Siegfried Köhler (conductor)

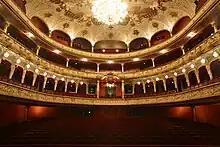
Staatstheater Wiesbaden, where Köhler worked 1973–1988

Siegfried Köhler (30 July 1923 – 12 September 2017) was a German conductor and composer of classical music. He worked as general music director of opera houses such as Hessisches Staatstheater Wiesbaden and the Royal Swedish Opera. Köhler conducted premieres of works by Hans Werner Henze and Volker David Kirchner, among others, and revived rarely performed operas. He also composed music for the stage and taught at universities of music in Cologne and Saarbrücken.